Grace Toronto Church

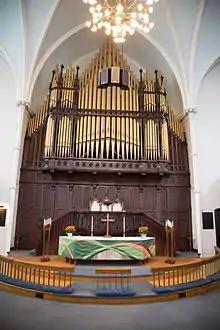
The pipe organ inside the building

Old St. Andrew's Church was built by Langley & Burke in 1878 for the Rev. M.G. Milligan and the remaining congregation of the original St. Andrew's Church. The building was designed in a Gothic style with a linear orientation on an East-West axis, with towers dominating the western side where the main entrances are located. The facade is a simple-yet-elegant design featuring groupings of stained-glass windows on the north, east and south sides of the building, to allow maximum light exposure during the morning hours when services would take place. The materials used in the construction are brick, wood, stone and stained-glass. The exterior shows mainly the brick and stone elements, while the interior reveals more of the warm wood texture complemented by the intimate lighting from the stained-glass windows. The approximate dimensions of the building are 36 meters by 25 meters for the body of the building, 17 meters high to the top of the pitched roof, and 46 meters and 25 meters to the tops of the two steeples.